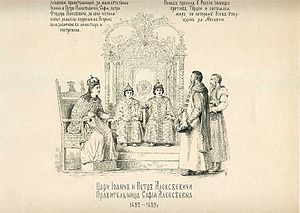
Peter den Store / Vejen til magten: Miloslavskij versus Naryshkinij (1682-1694)
Illustration af perioden 1682-89. De to tsarer Ivan og Peter på fælles trone. Til venstre Sophia. Udført af Vasilij Petrovich Vereshchagin i 1896.
Peter den Store, Peter 1. eller Peter Aleksejevitj var zar af Rusland fra 1682 til 1725. Frem til 1696 regerede han i fællesskab med sin halvbroder Ivan 5.